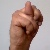
The image shows a hand gesture representing the letter 'N' in Indian Sign Language.